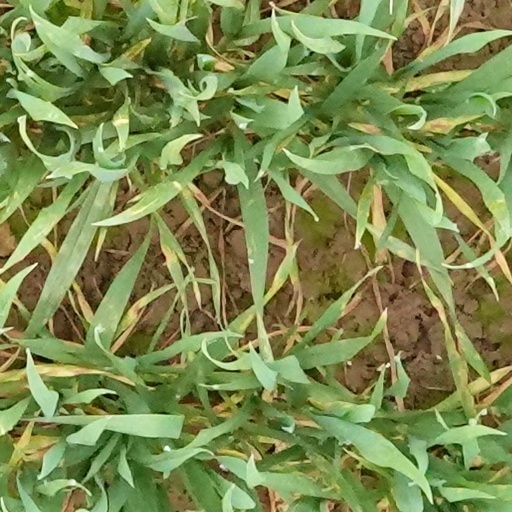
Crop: wheat